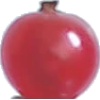
Label: Redcurrant 1